Bonus on Death

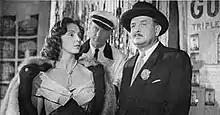
Judith Holzmeister and Siegfried Breuer

Bonus on Death (German: Prämien auf den Tod) is a 1950 Austrian crime film directed by Curd Jürgens and starring Judith Holzmeister, Werner Krauss and Siegfried Breuer. One of a handful of Austrian crime films made during the post-war period, it was not particularly successful at the box office.